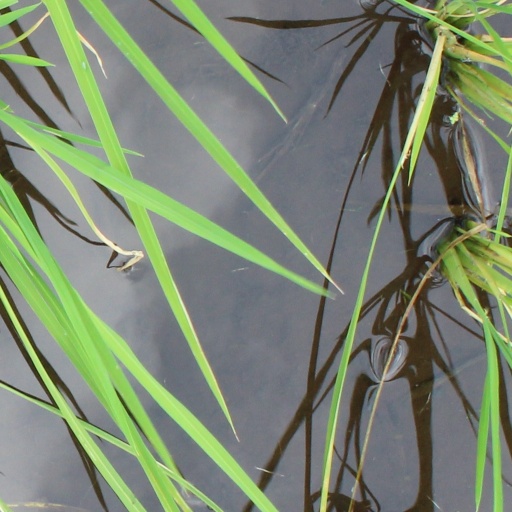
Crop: rice